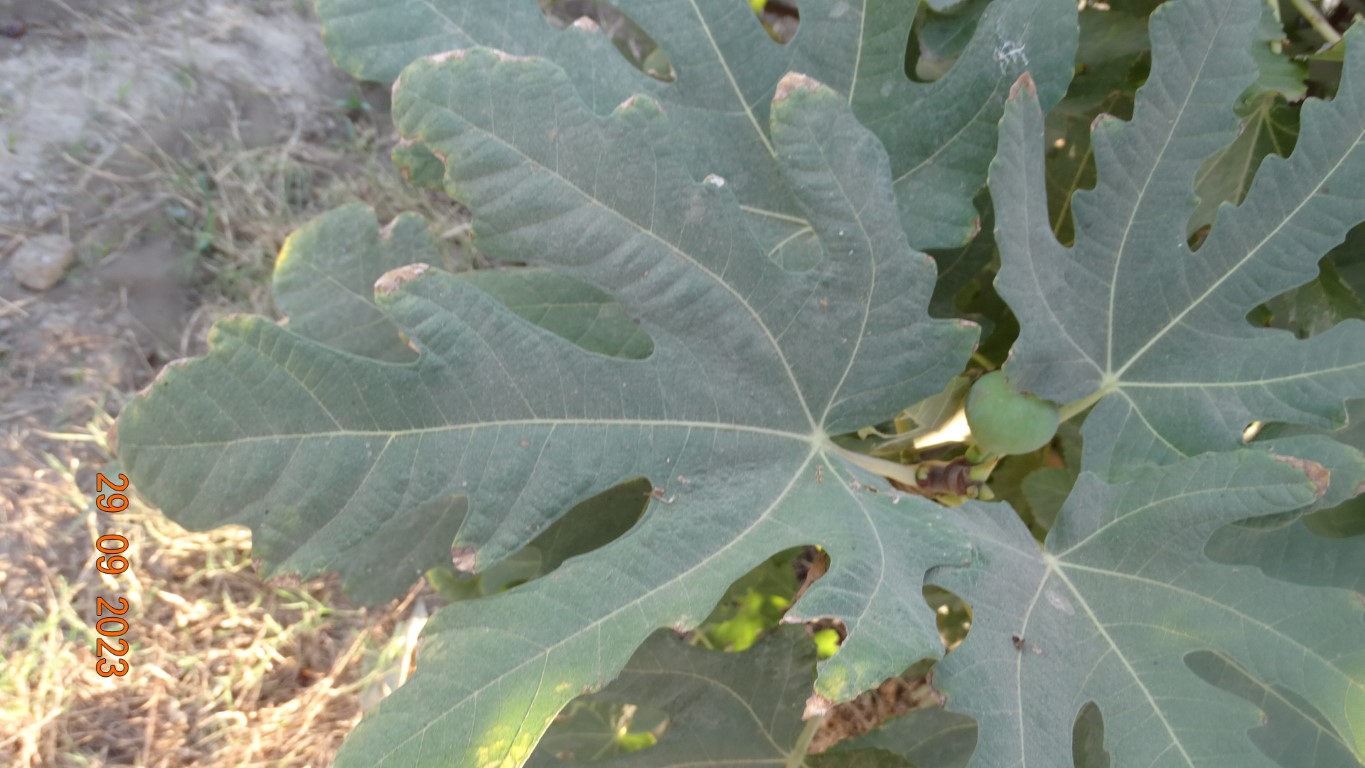
Label: healthy